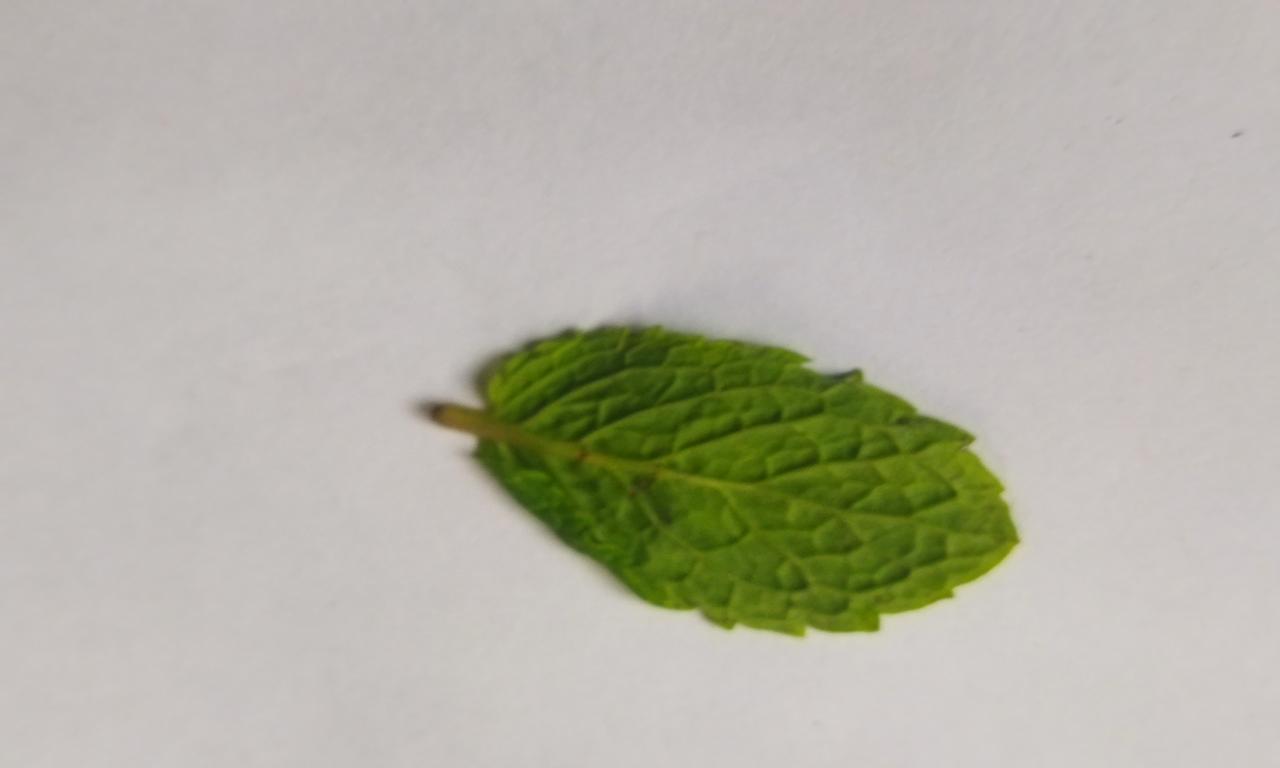
Label: Fresh